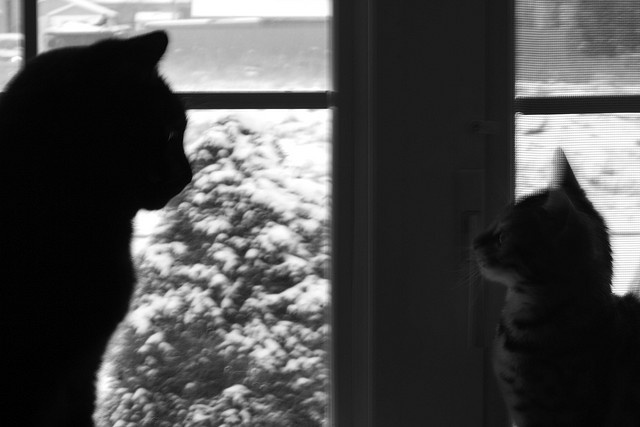
Two cats staring at each other in front of a window.
Two cats observe each other in front of the window of a house.
Two cats looking at one another by a  window
The two cats are looking at one another.
an image of a silhouette of two cats looking at each other